Punta Ratón

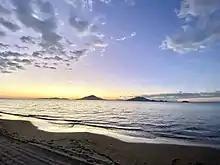
View from Punta Ratón, facing the Gulf of Fonseca and Amapala Island.

The coastline of Punta Ratón has an extension of 2.85 miles across, located on the eastern edge of the Gulf of Fonseca. Its climate is typical of tropical and sub-tropical regions, with temperatures averaging between 25 and 30 °C. The vegetation is typical of a wetland ecosystem, with its shores mostly surrounded by various species of mangrove. Its coastline also serves as a hatching area for sea turtles, and the beach has served as a safe haven for the preservation of various species of turtles such as Lepidochelys olivacea in recent years.